Mongolia

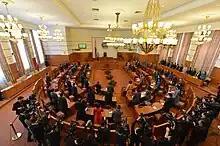
State Great Khural chamber in session

Mongolia's official and national language is Mongolian. A member of the Mongolic language family, the standard dialect is Khalkha Mongol. It coexists with various other, largely mutually intelligible varieties of Mongolic such as Oirat, Buryat, and Khamnigan. Several dialects have been morphing to become more like the central Khalkha dialect in recent years. Most speakers of these dialects are located in the western part of the country, namely Bayan-Ölgii, Uvs, and Khovd. Kazakh, a Turkic language, is the majority language in Bayan-Ölgii, while Tuvan is another Turkic language spoken in Khövsgöl. Mongolian Sign Language is the principal language of the deaf community.